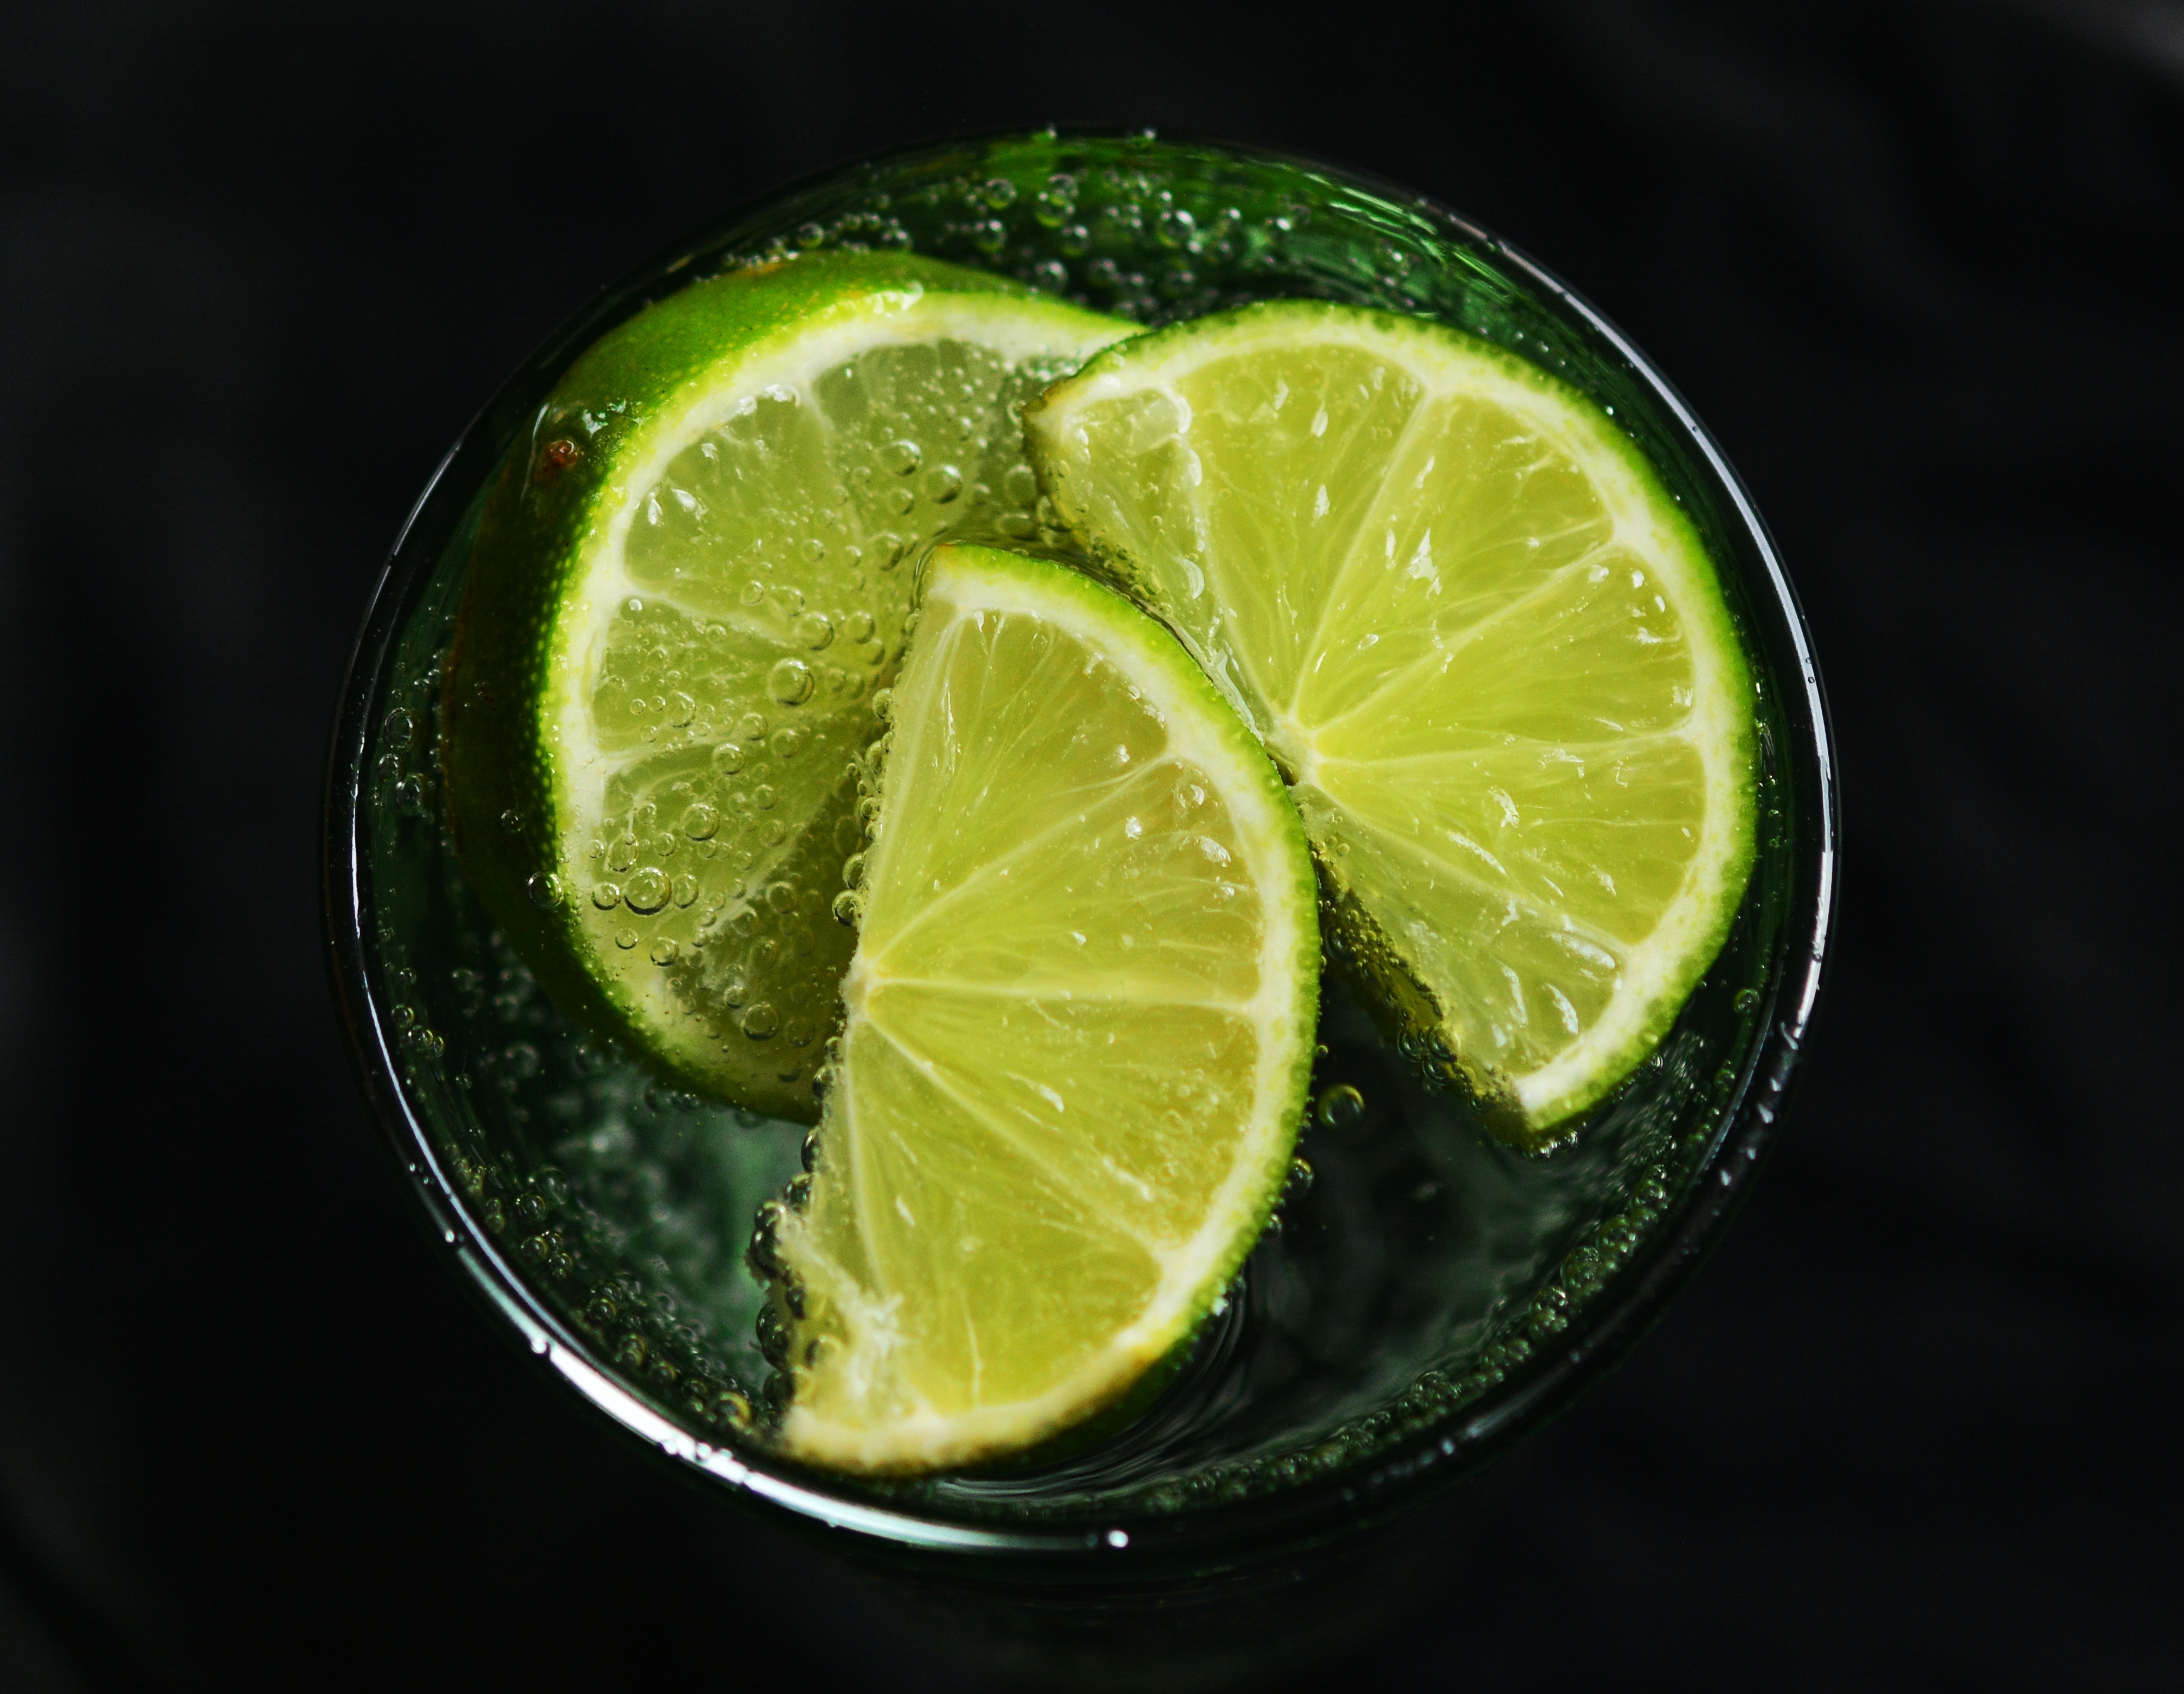
water, plant, fruit, glass, food, produce, drink, lemon, bubble, cocktail, mojito, lime, mineral water, refreshment, margarita, detox, vitamins, bless you, citrus, beaded, flowering plant, detox water, carbonic acid, land plant, sweet lemon, key lime, caipirinha, lemon lime, limeade, lemon juice, vesicle